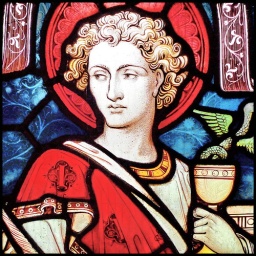
Detail of St John by Clayton &amp;amp; Bell, North wall chancel window Thame Oxfordshire 2011